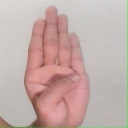
अक्षर: ब